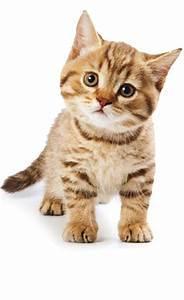
cat